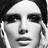
Emotion: neutral